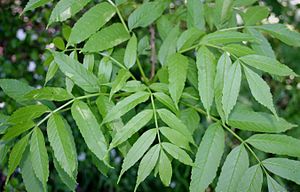
Ask (træ) / Galleri
Blade.
Ask, også almindelig ask, er et op til 35 m højt træ, der vokser på fugtig bund i skov og krat. Den er ofte plantet. Ask har en åben krone og et let løv, som lader en del lys slippe igennem.